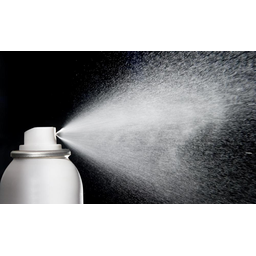
Label: metal